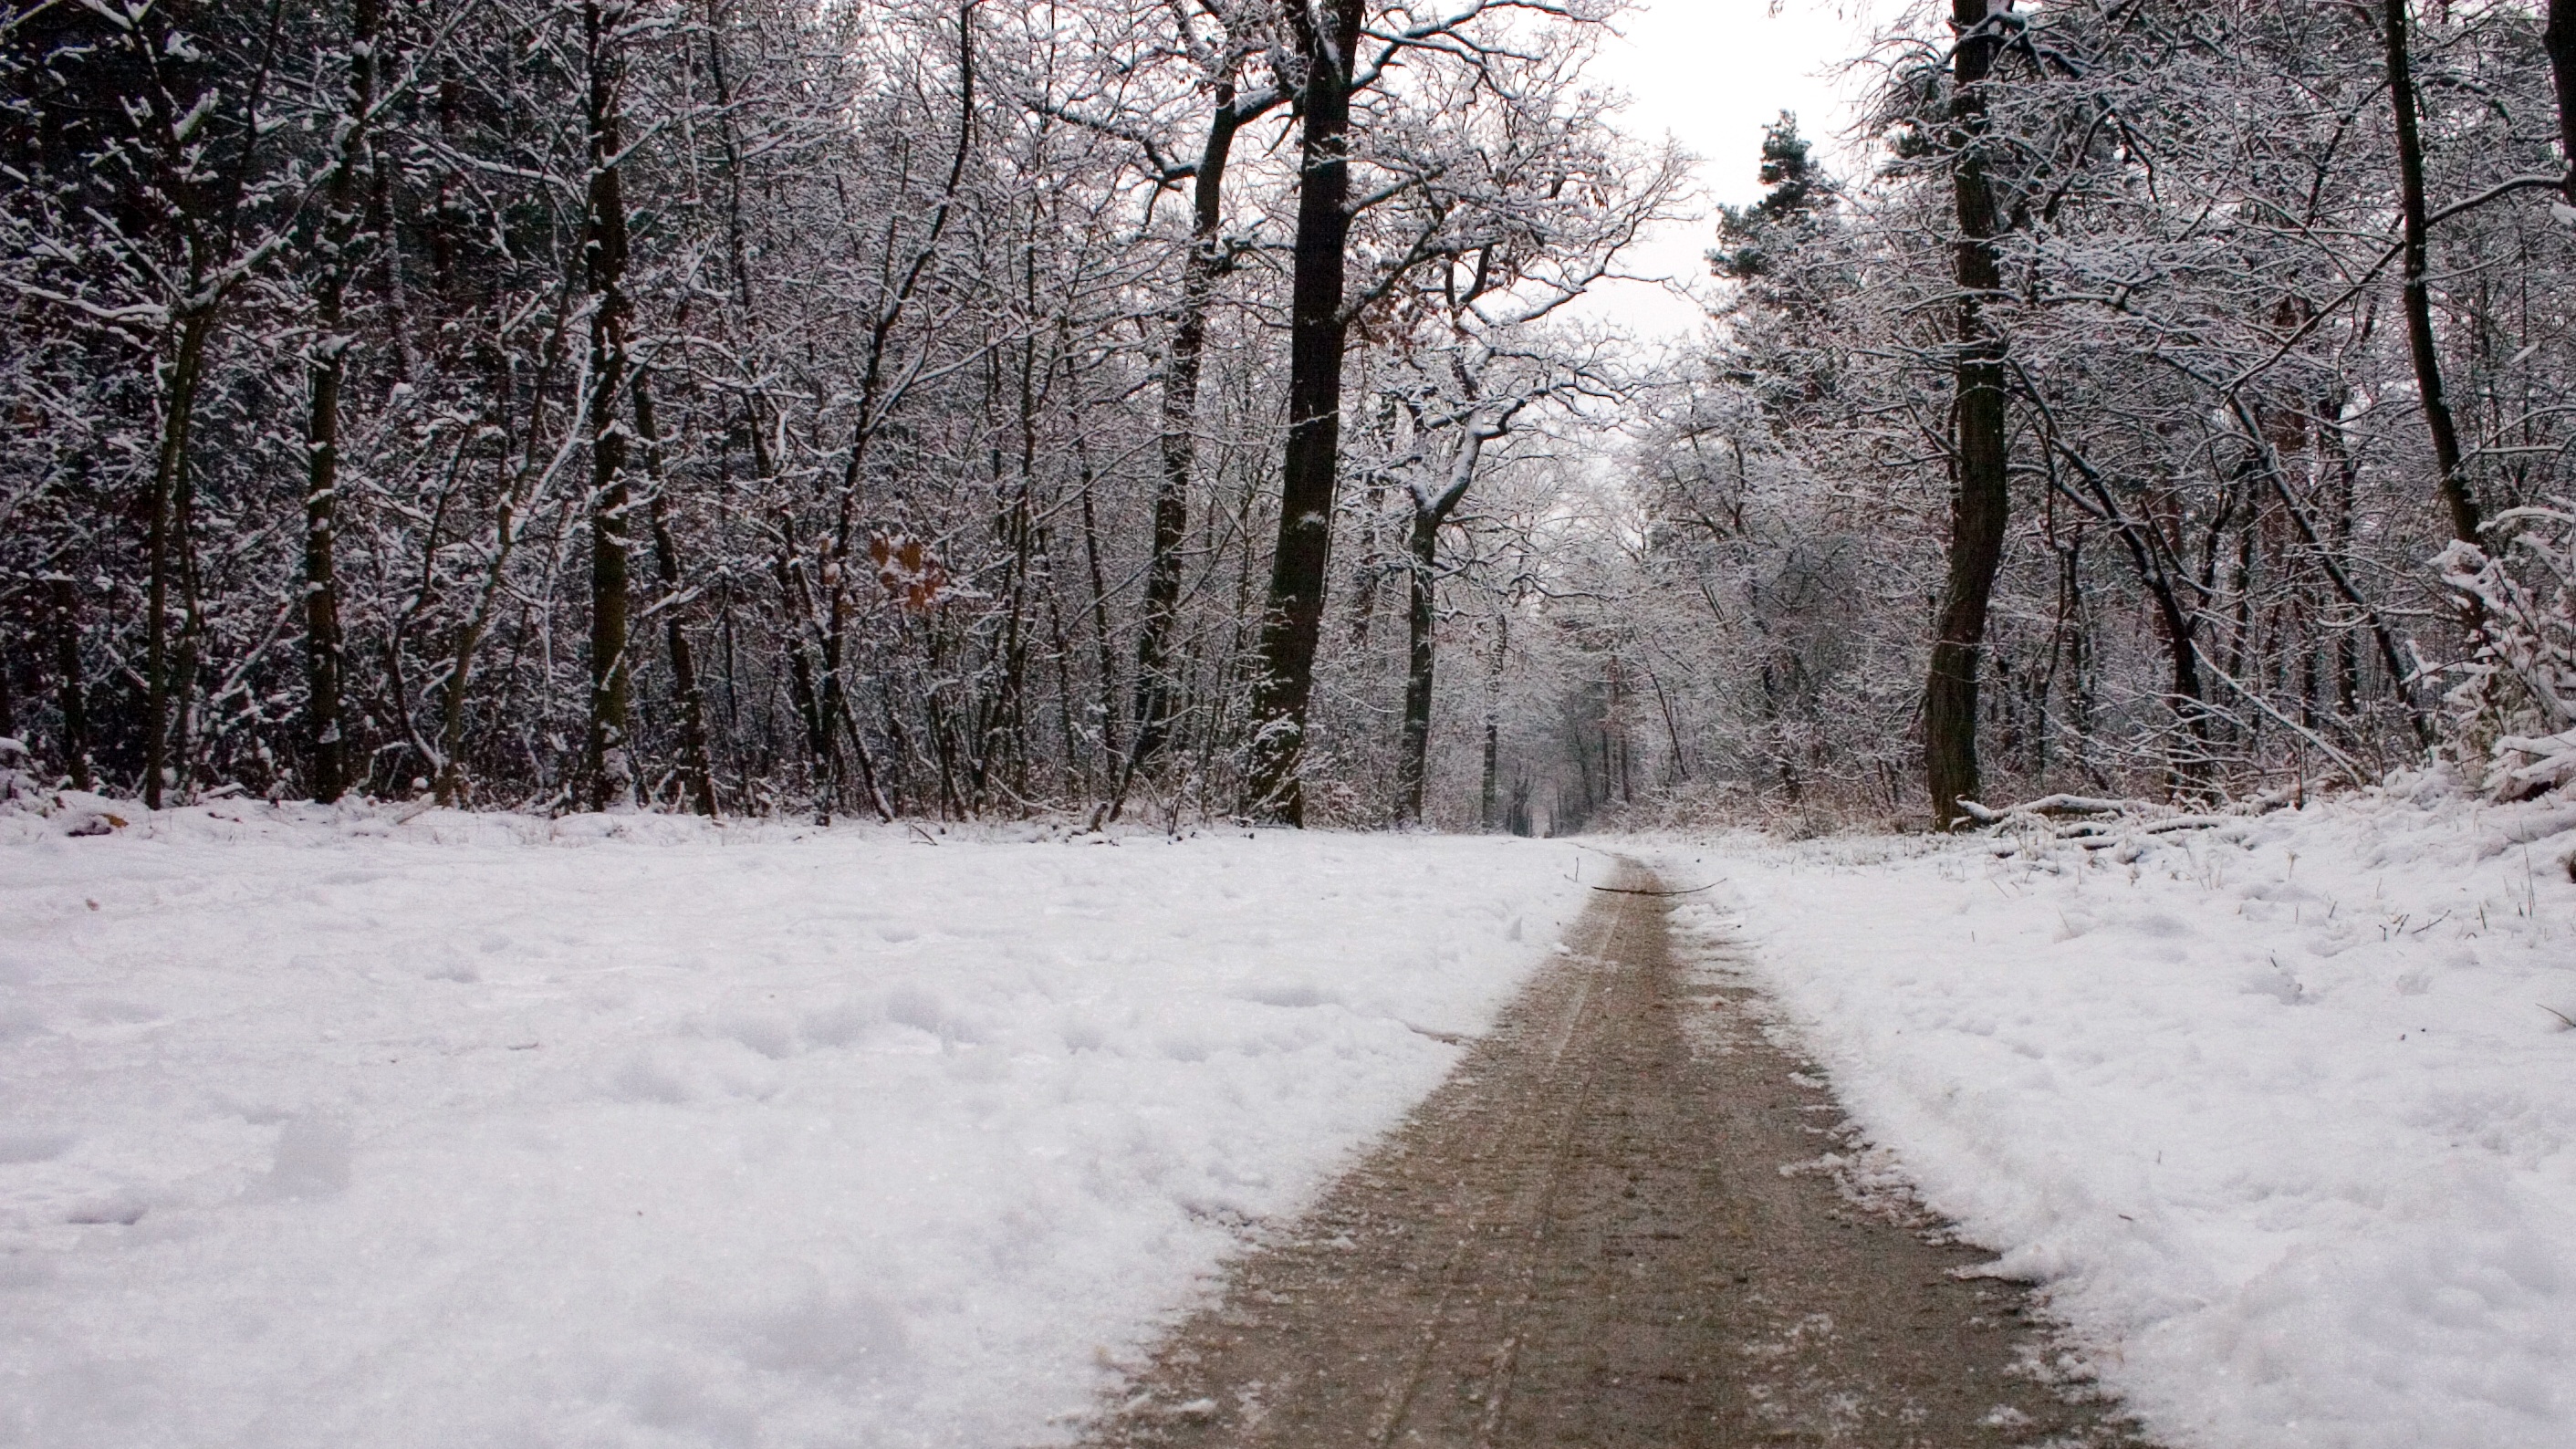
tree, forest, snow, winter, frost, weather, season, blizzard, woodland, away, wintry, freezing, atmospheric phenomenon, winter storm, rain and snow mixed